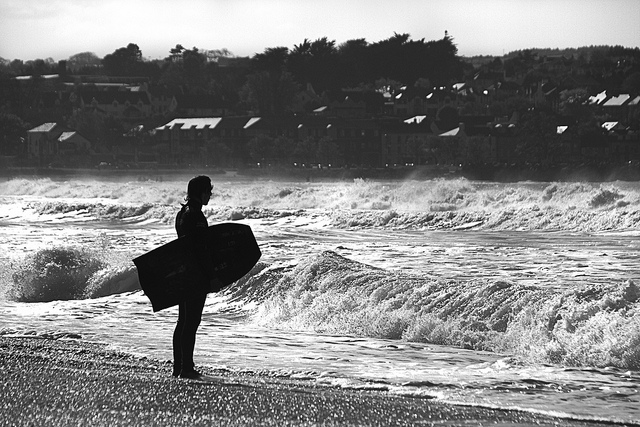
user: Given an image and a question. Answer the question in a short answer. Question: What is the name of the flotation device this man is holding? Short Answer:
assistant: boogie board